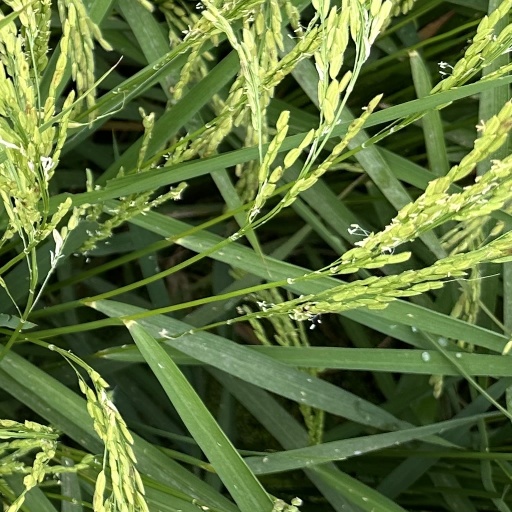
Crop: rice